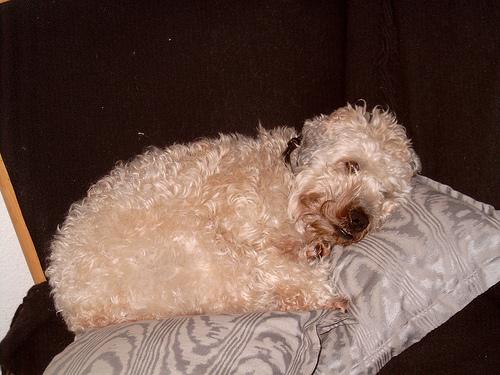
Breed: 235-n000090-soft_coated_wheaten_terrier